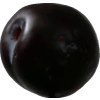
Label: plum